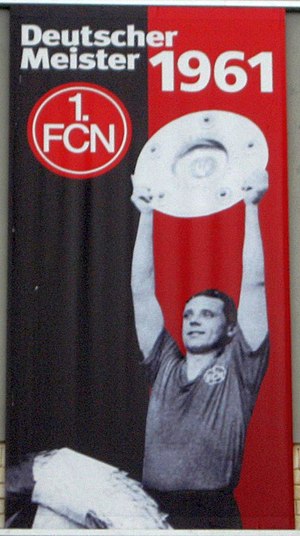
Max Morlock
"Maximilian ""Max"" Morlock var en tysk fodboldspiller, der som angriber på det vesttyske landshold var med til at vinde guld ved VM i 1954 i Schweiz, efter den sensationelle 3-2 sejr i finalen over storfavoritterne fra Ungarn. Han spillede fem af tyskernes seks kampe i turneringen, og scorede det første tyske mål i finalen, reduceringen til 1-2. I alt nåede han, mellem 1950 og 1958 at spille 26 landkampe og score 21 mål.